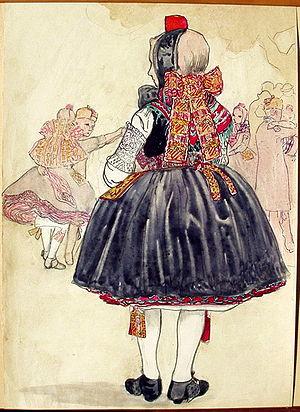
Le costume de la Schwalm est un costume traditionnel du nord de la Hesse dont les codes ont été fixés il y a cent cinquante ans. L'association des costumes allemands, qui comprend deux millions de membres, l'a élu « costume de l'année 2009 ».